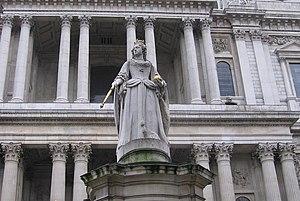
Statue de la reine Anne de Grande-Bretagne, Cathédrale de Saint Paul, Londres Español: Estátua de la reina Ana de Gran Bretaña, catedral de San Pablo, Londres Esperanto: Statuo de la regxino eo:Ana de Britio, katedralo de Sankta Pauxlo, Londono Italiano: Statua della regina Anna di Gran Bretagna, cattedrale di San Paolo, Londra